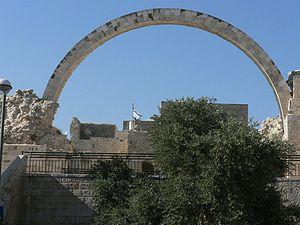
Vieille ville de Jérusalem - l'arche de la Hurva à la fin du 20ème siècle (n'existe plus aujourd'hui) עברית: בית הכנסת החורבה, ירושלים Author: MathKnight
Le Quartier juif est l'un des quatre quartiers traditionnels de la vieille ville de Jérusalem. Il est dans la partie sud-est des murailles de la ville et s'étend depuis la Porte de Sion au sud puis longe le quartier arménien à l'ouest jusqu'au Cardo au nord et jusqu'au mur Occidental et au mont du Temple à l'est.
La synagogue Hourva hébreu : בית הכנסת החורבה Beit ha-Knesset ha-Hourva, « la synagogue de la ruine », aussi connue sous le nom de Hourvat Rabbi Yehouda he-Hassid, située dans le quartier juif de la vieille ville de Jérusalem, était le site de la principale synagogue ashkénaze jusqu'en 1948.